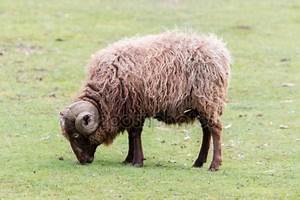
Label: sheep